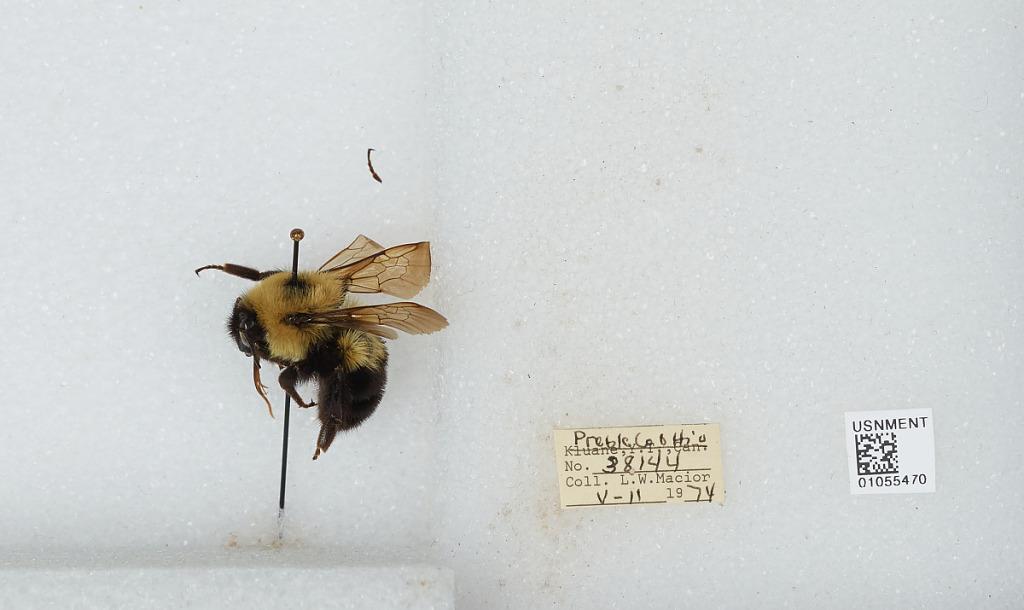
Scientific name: Bombus (Pyrobombus) bimaculatus Cresson
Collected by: L. Macior
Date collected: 1974-5-11
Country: United States
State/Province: Ohio
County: Preble
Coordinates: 39.7778, -84.6897